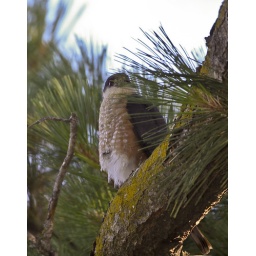
Cooper's Hawk with kill in pine tree in back yard.